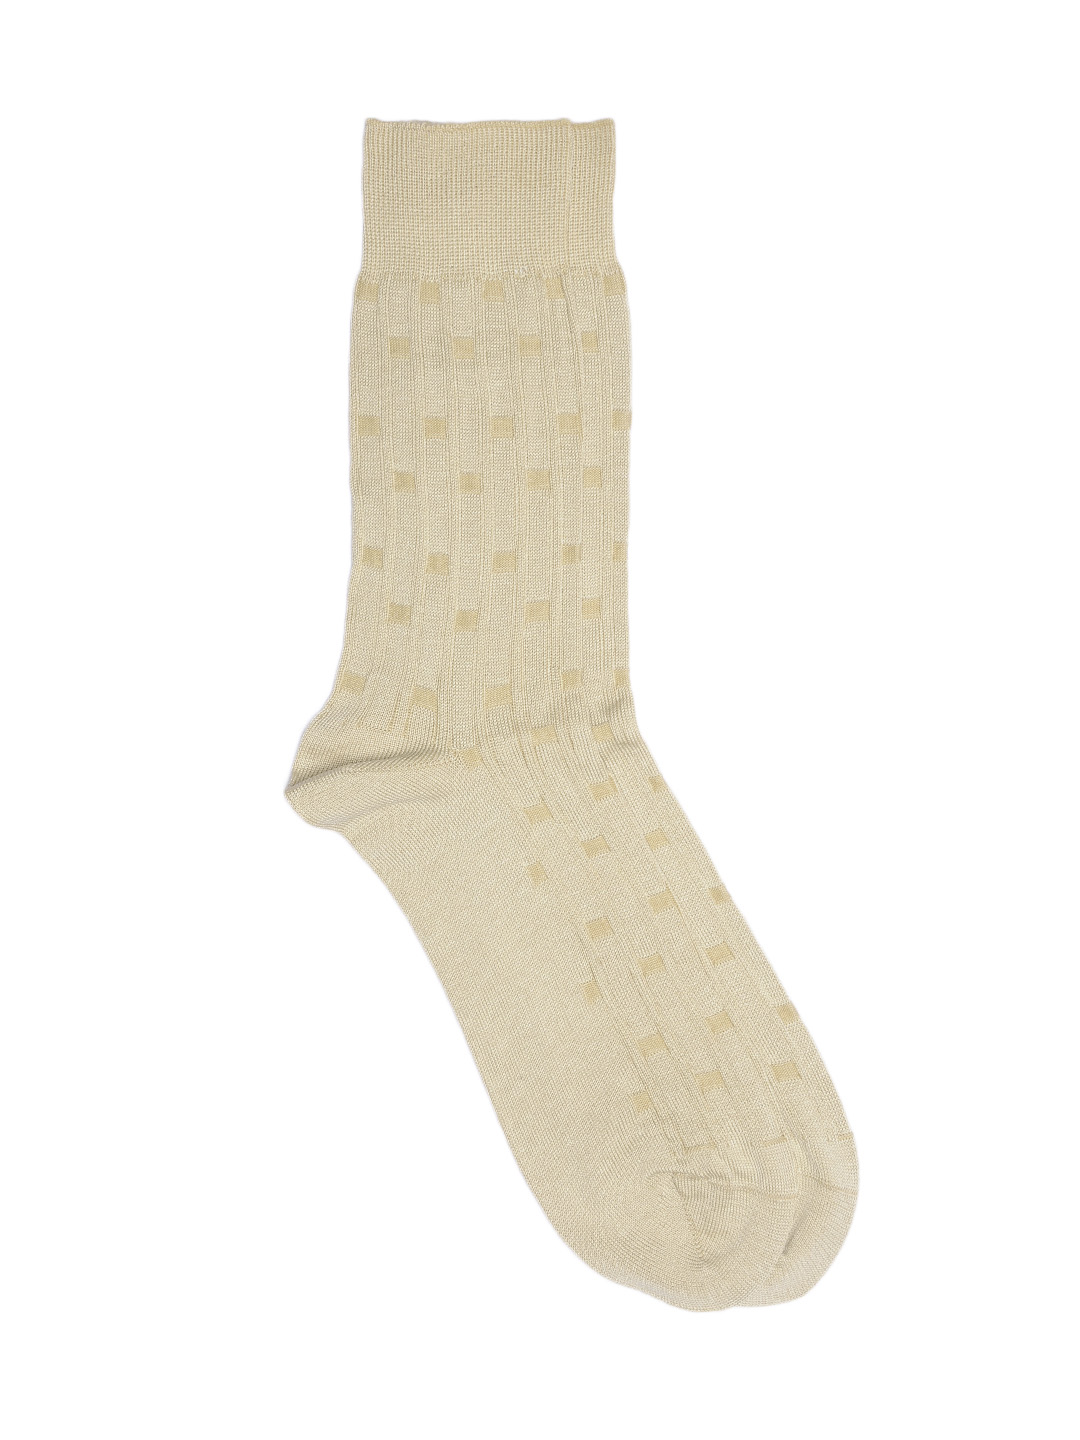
Raymond Men Beige Socks
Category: Accessories / Socks / Socks
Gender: Men
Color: Beige
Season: Summer 2016
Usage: Casual